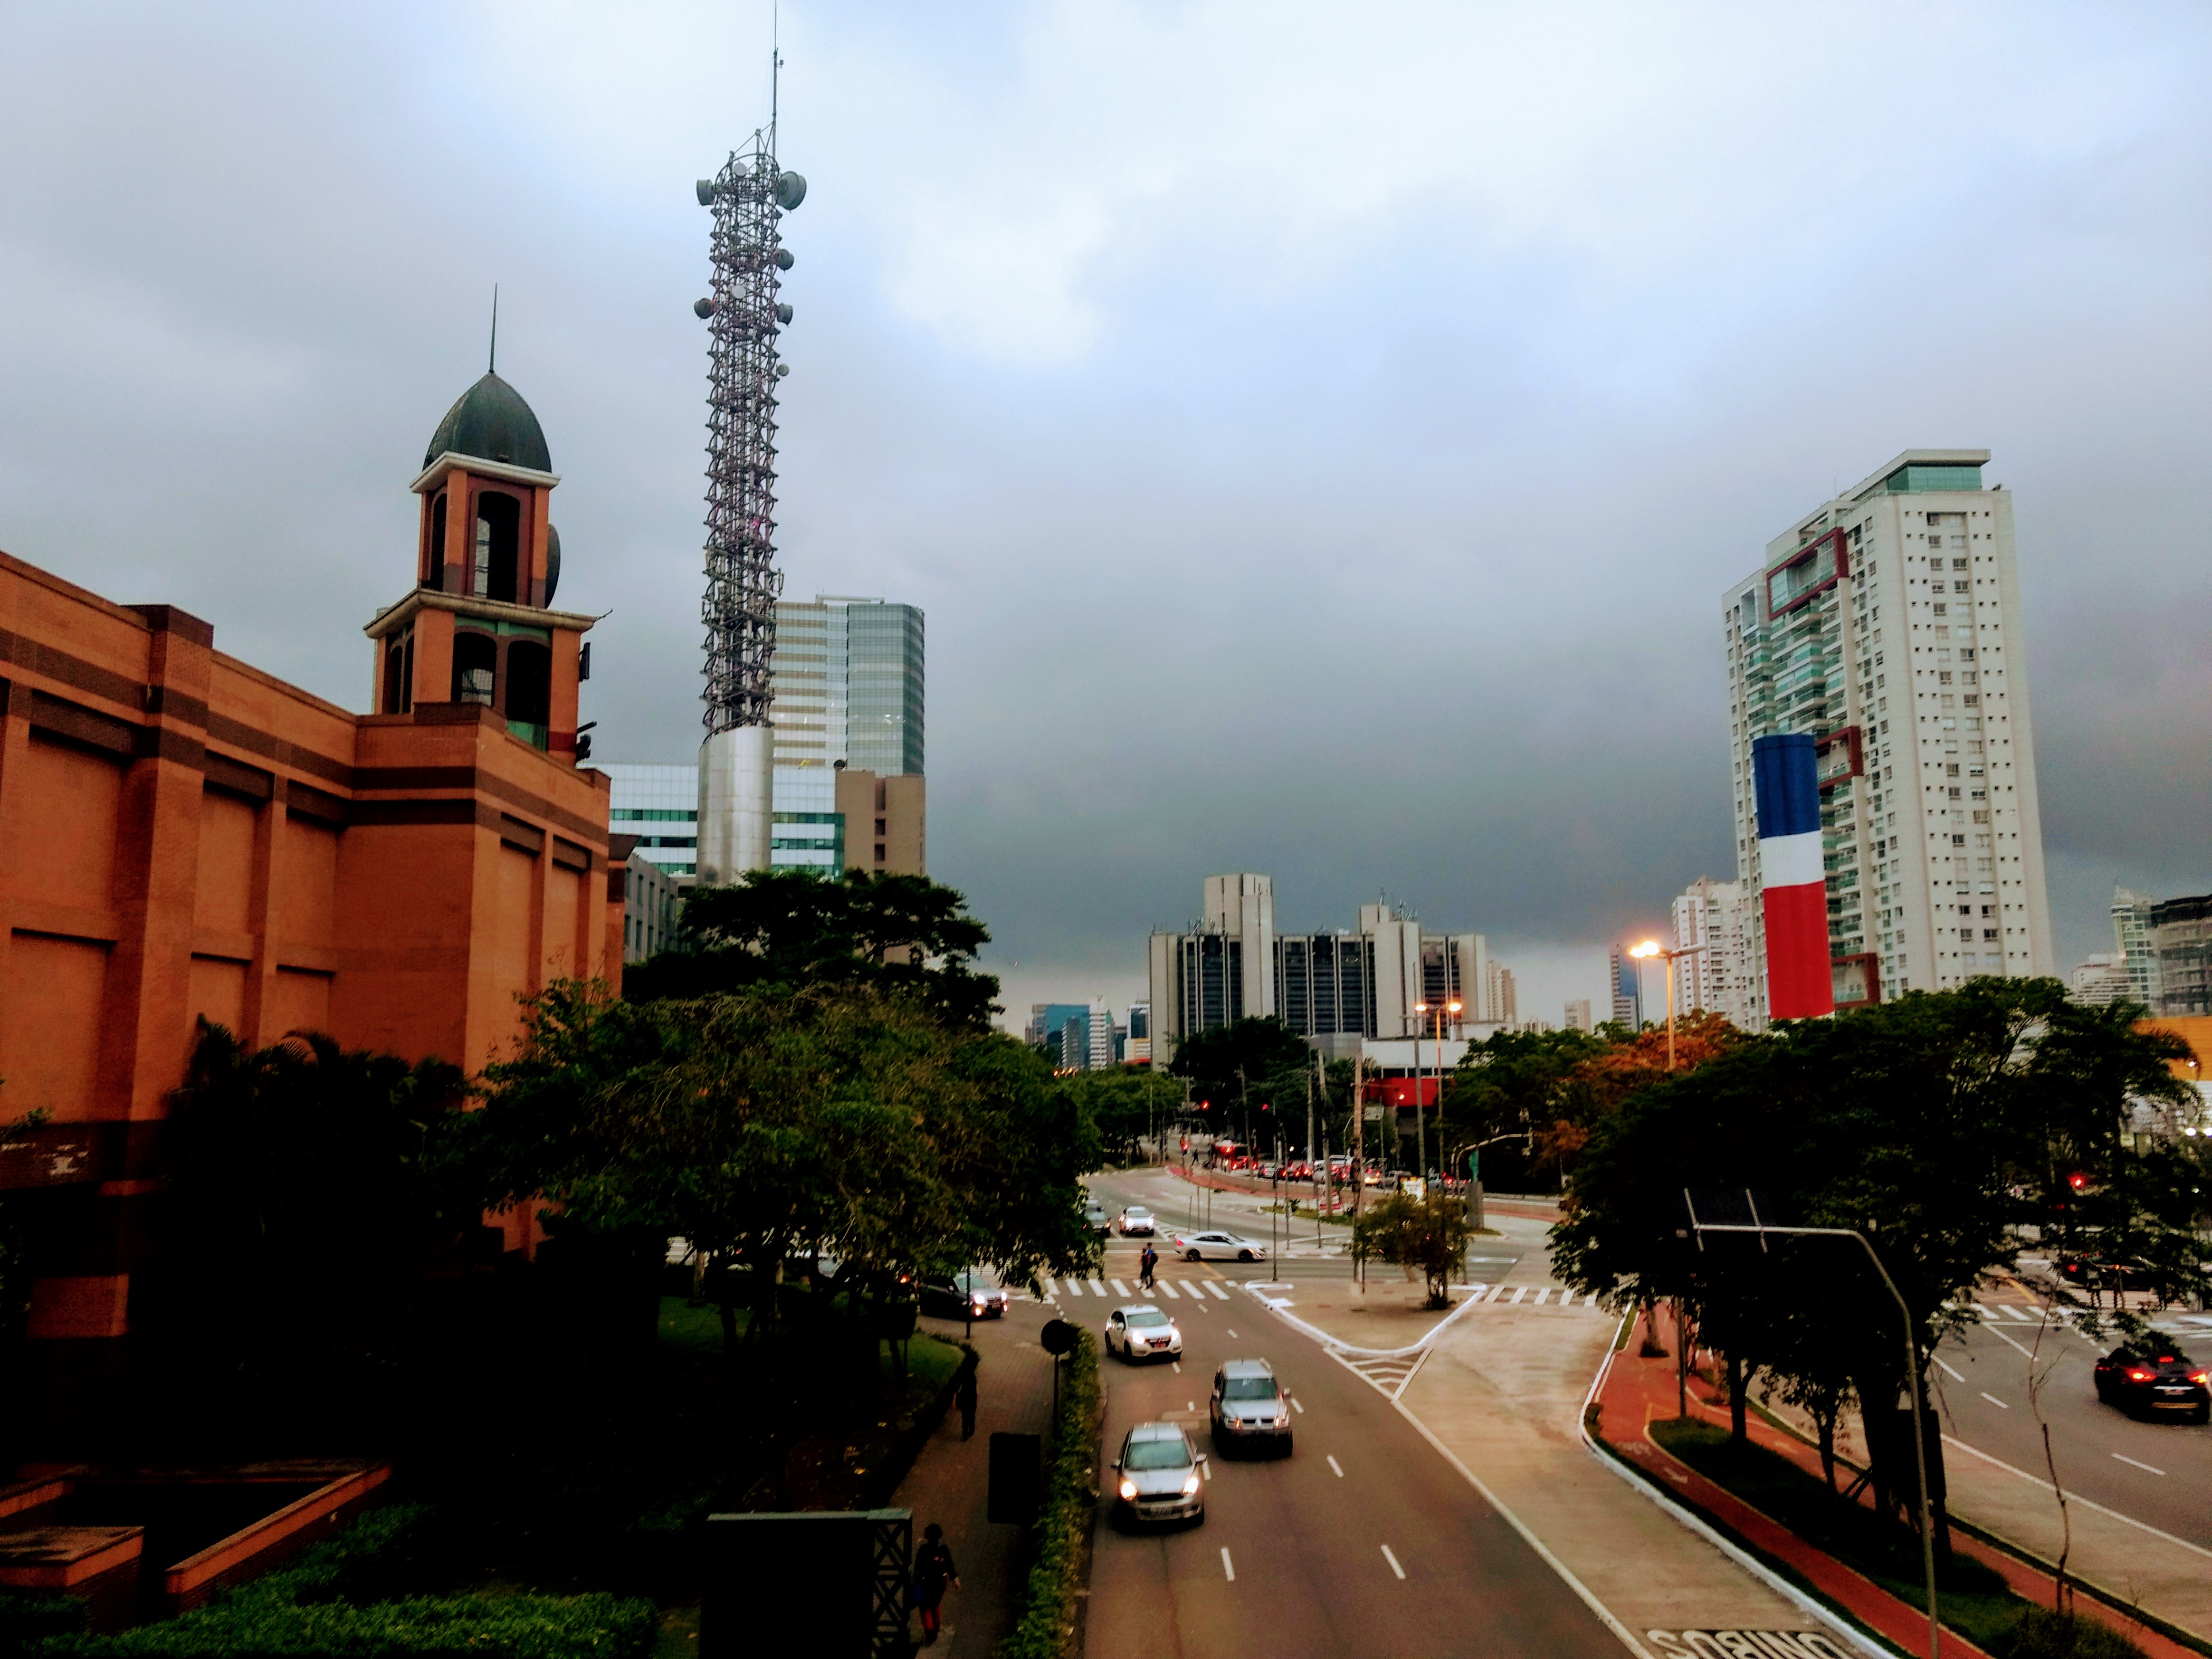
city, sao paulo, brazil, beauty, paradise, horizon, metropolitan area, urban area, skyscraper, cityscape, landmark, skyline, metropolis, sky, tower block, infrastructure, downtown, tower, town, daytime, building, tree, car, tourist attraction, condominium, road, plaza, evening, traffic